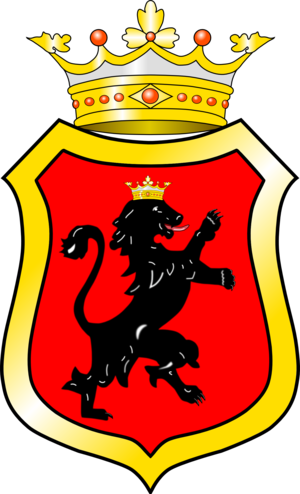
Blanson de Papenbourg Italiano: Stemma di Papenburg
Papenbourg est une ville du Nord de l'Allemagne dans le Land de Basse-Saxe, sur le fleuve Ems, dont la population s'élève à 37 000 habitants environ. La ville abrite le chantier naval de Meyer Werft, spécialisé dans les paquebots.